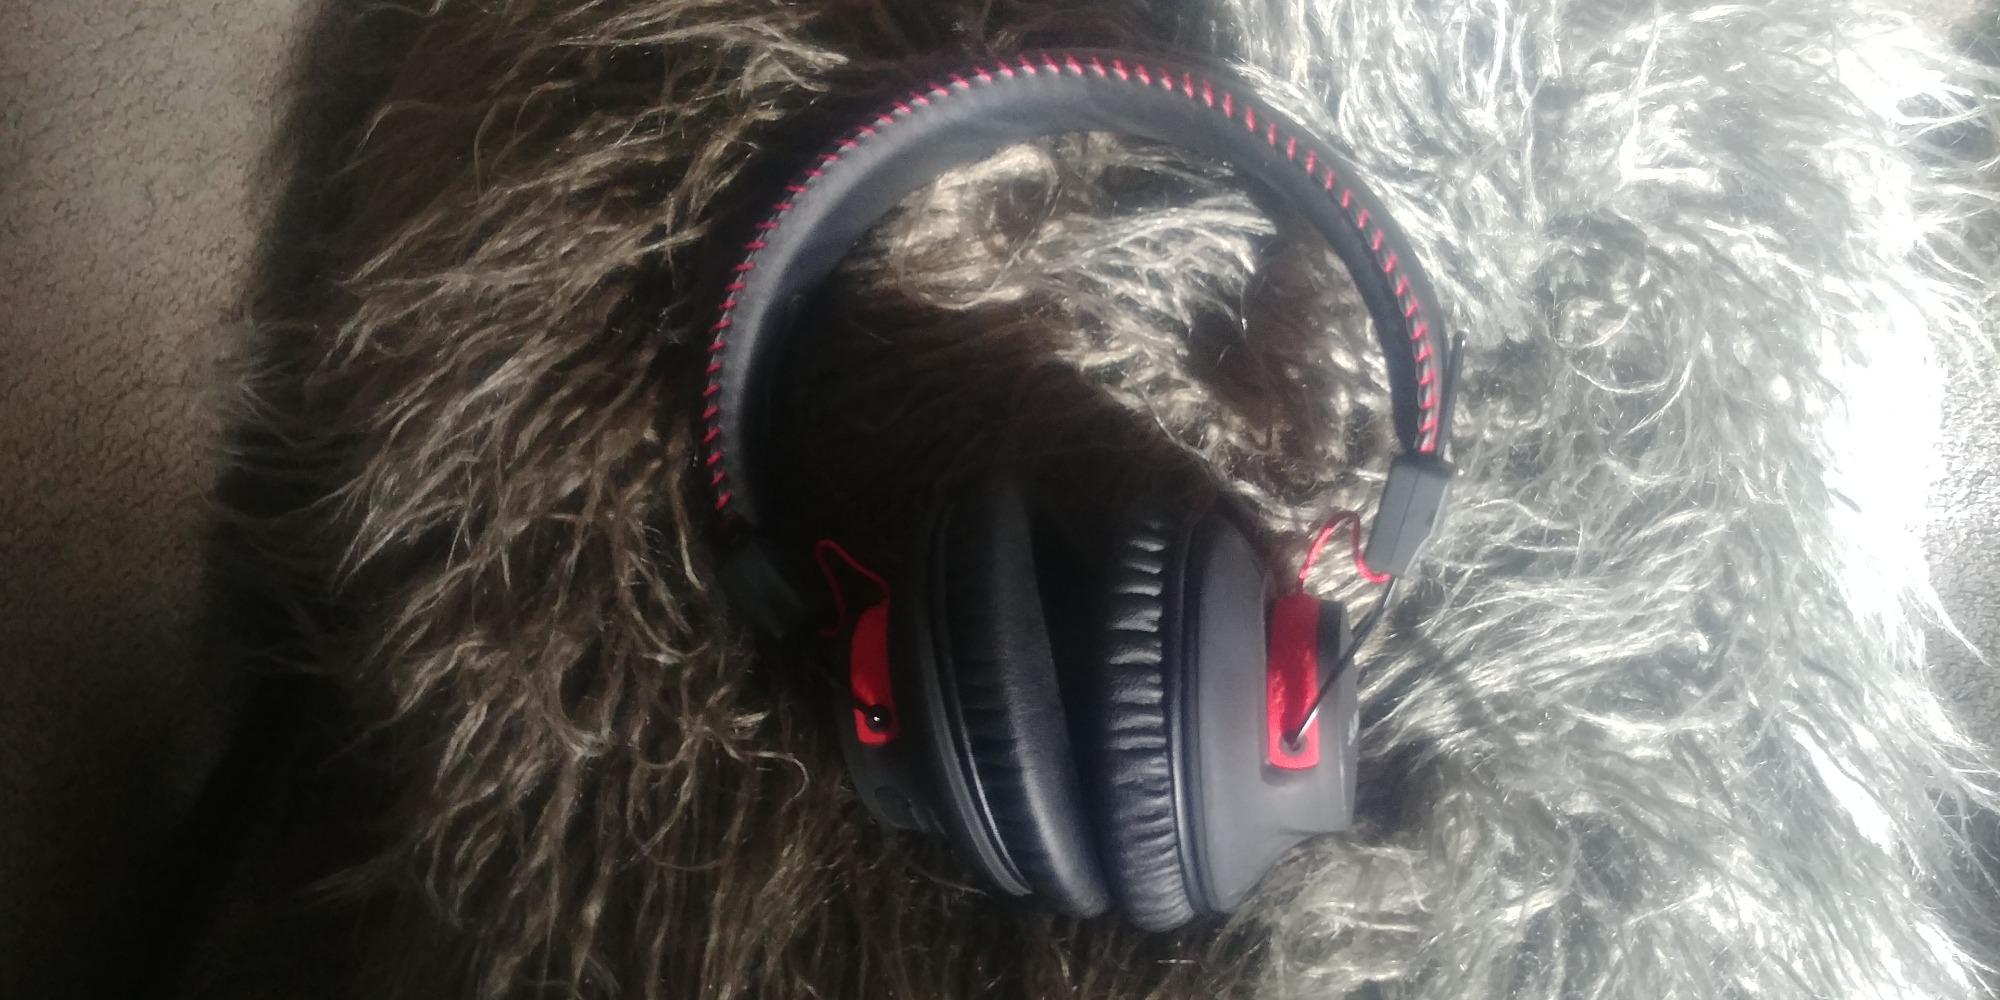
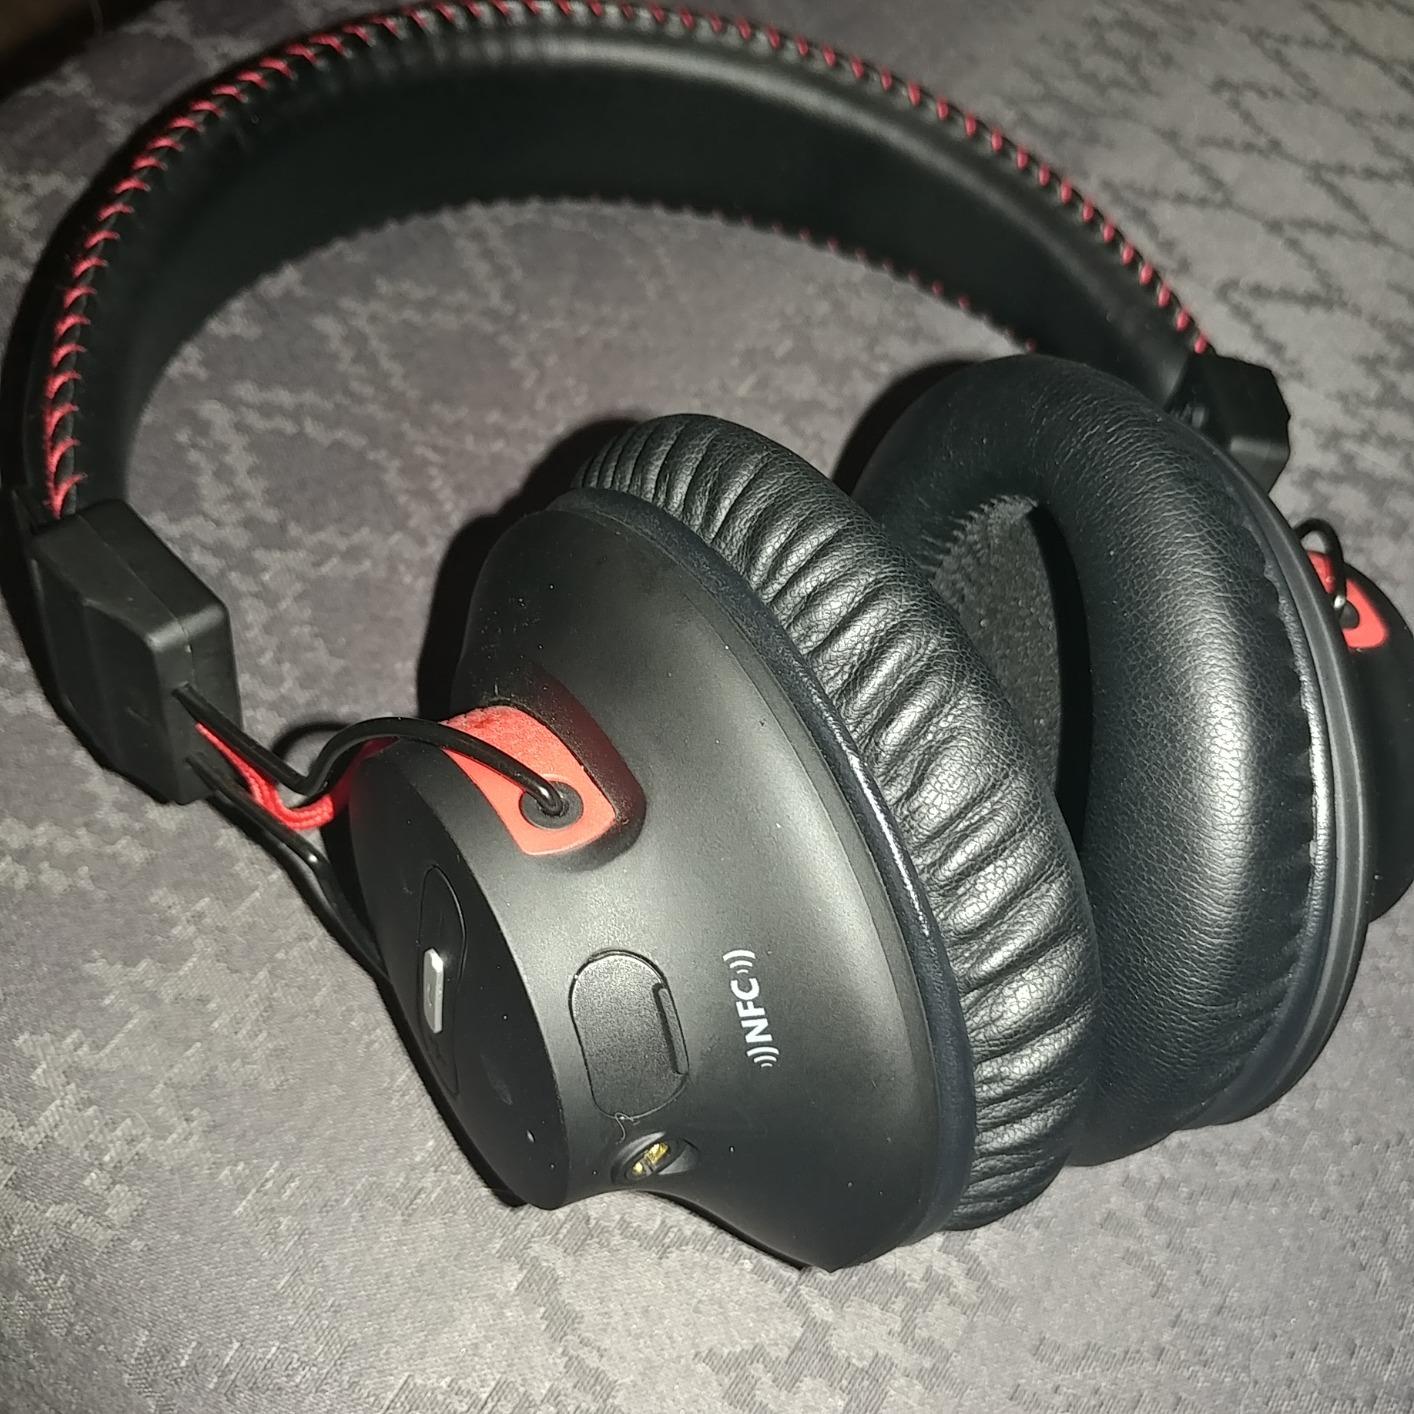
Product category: headphones
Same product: yes